National Autonomous University of Mexico

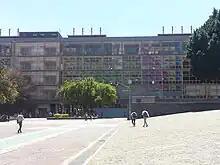
School of Chemistry.

This museum and cultural center is considered to be the birthplace of the Mexican muralism movement. San Ildefonso began as a prestigious Jesuit boarding school, and after the Reform War, it gained educational prestige again as National Preparatory School, which was closely linked to the founding of UNAM. This school, and the building, closed completely in 1978, then reopened as a museum and cultural center in 1994, administered jointly by UNAM, the National Council for Culture and Arts and the government of the Federal District of Mexico City. The museum has permanent and temporary art and archaeological exhibitions, in addition to the many murals painted on its walls by José Clemente Orozco, Diego Rivera and others. The complex is located between San Ildefonso Street and Justo Sierra Street in the historic center of Mexico City.